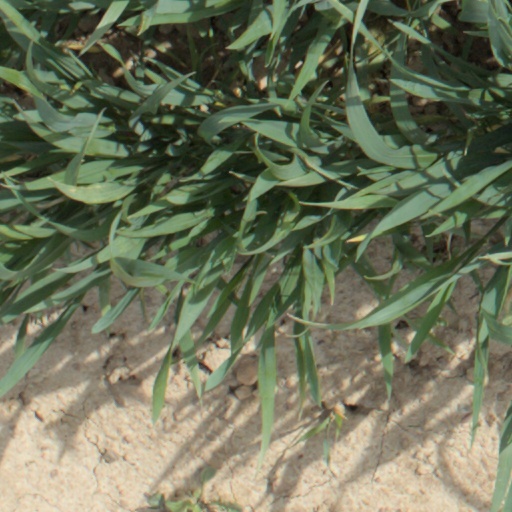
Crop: wheat